Question: Please indicate a possible affordance area of baseball bat that can be used for holding
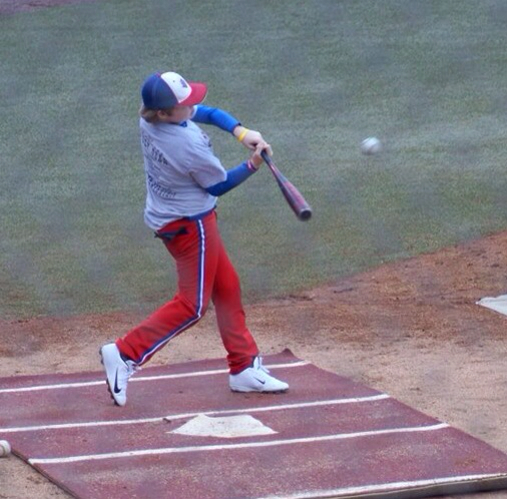
Answer: [229.973, 119.279, 277.027, 167.428]